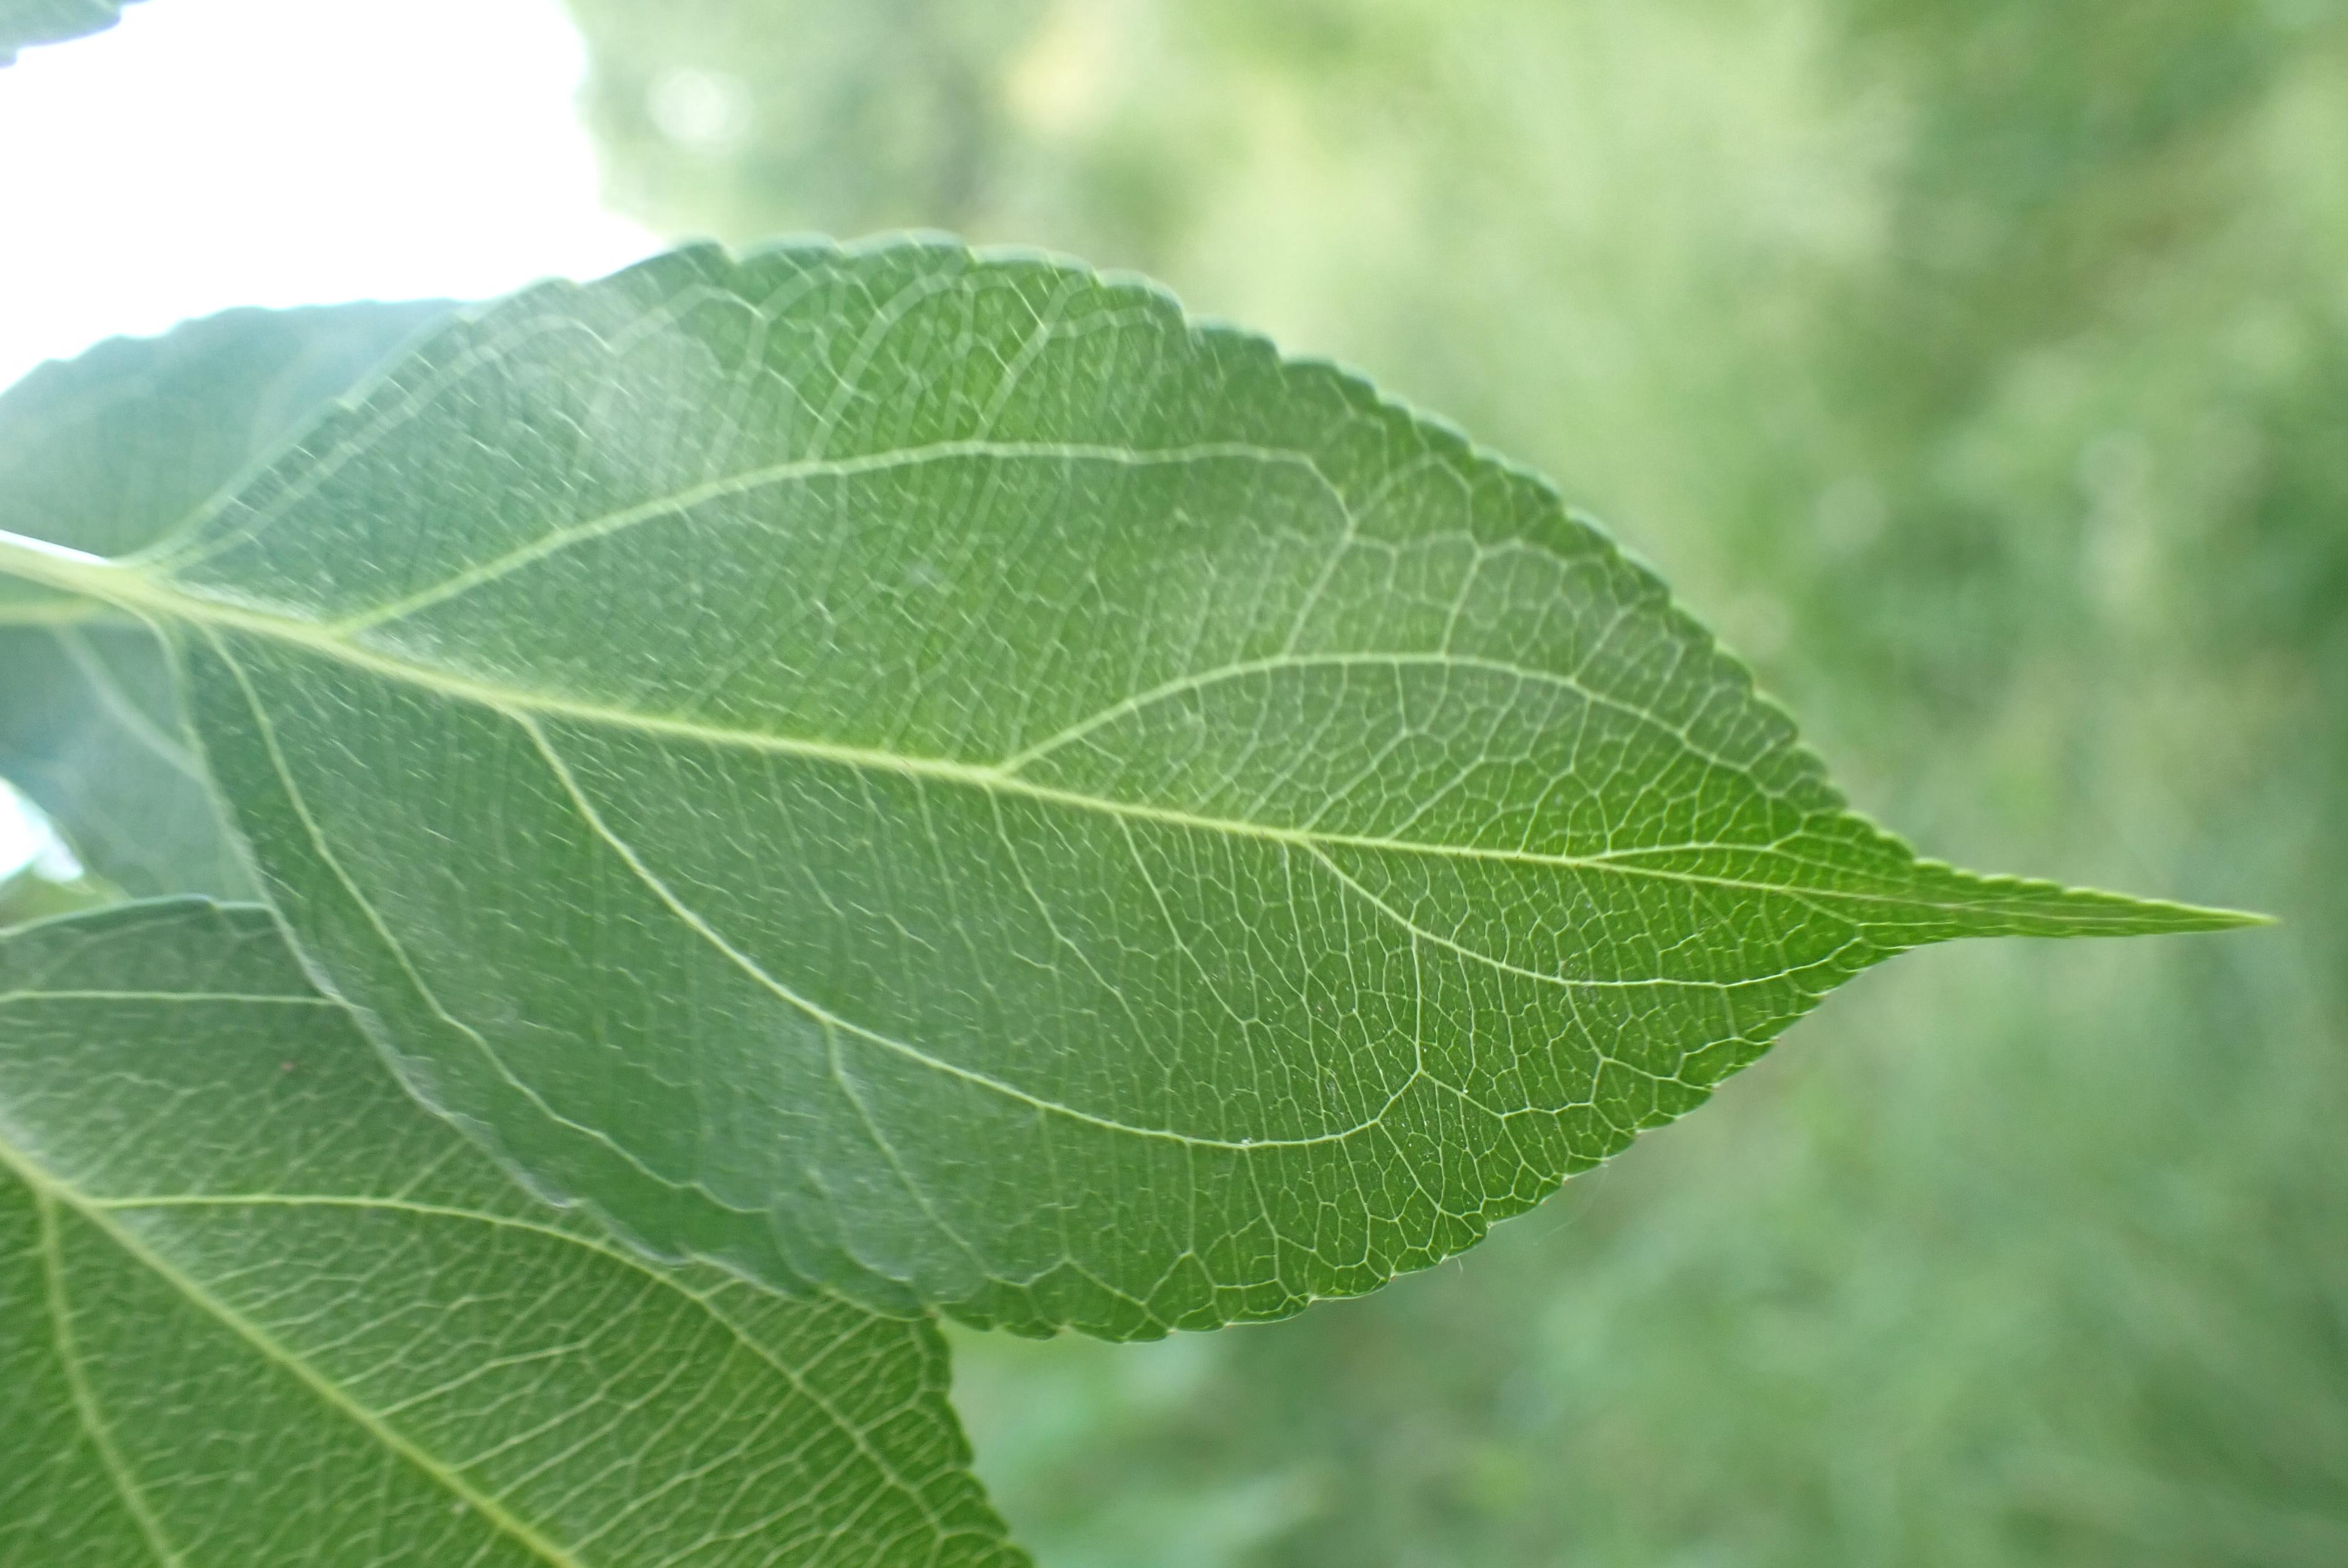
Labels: healthy